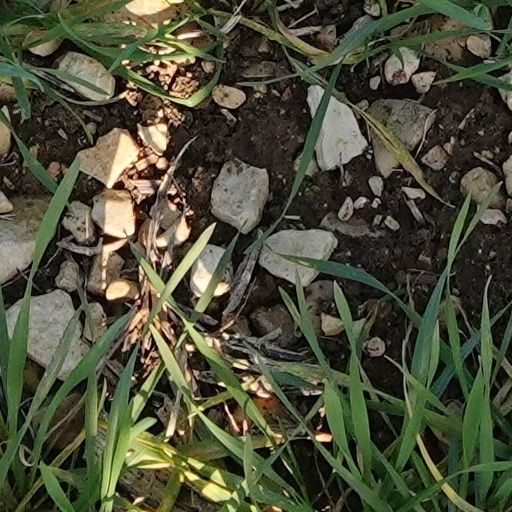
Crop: wheat